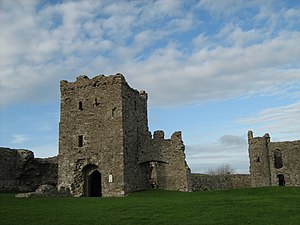
Borge og slotte i Wales / Carmarthenshire
Llansteffan Castle
"Dette er en liste over borge og slotte Wales, der nogle gange omtales som ""castle capital of the world"" på grund af deres høje densitet. Wales havde omrkgin 600 borge og slotte, hvoraf omrking 100 stadig er bevaret, enten som ruiner eller som restaurererede bygninger. Resten er gået til grunde eller er i dag blot tørre volgrave, jordvolde og lignende voldsteder. Mange af disse steder bliver drevet af Cadw, der er Wales' regerings organisation, der tager sig af historiske og forhistoriske mindesmærker.